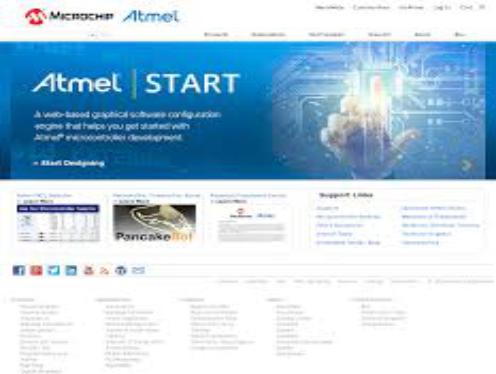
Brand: atamel
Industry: Medical